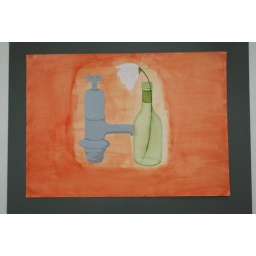
This painting shows an opaque tap and a green transparent bottle with a flower in it.